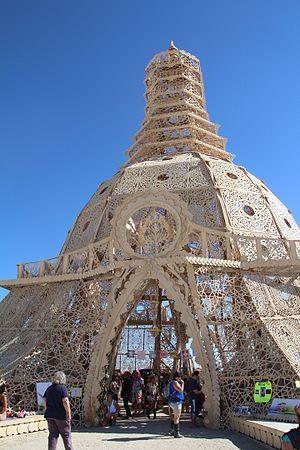
Burning Man est une grande rencontre, qui se tient chaque année dans le désert de Black Rock au Nevada pendant neuf jours. Elle a lieu la dernière semaine d'août, le premier lundi de septembre étant férié aux États-Unis. Souvent considéré comme étant un festival, son organisation et sa communauté insistent sur le fait que Burning Man n'est pas un festival, mais plutôt le rassemblement d'une communauté, dans une ville temporaire, ou encore un mouvement culturel global, basé sur dix principes.